Karl Marx Library

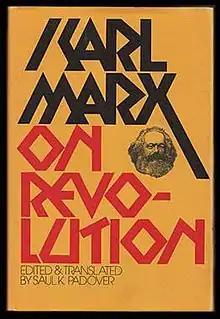
Common dust jacket of Padover's "Karl Marx Library"

The Karl Marx Library is a topically-organized series of original translations and biographical commentaries edited by historian and Karl Marx scholar Saul K. Padover (1905–1981) and published by academic publisher McGraw-Hill Books. Originally projected as a 13-volume series at the time of its launch in 1971, ultimately only 7 volumes found print prior to Padover's death, supplemented by a biography and an unnumbered volume of selected correspondence.